Roscoe W. Scott

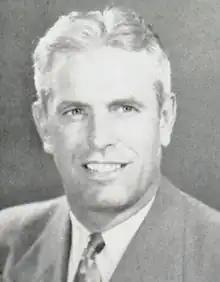
Scott pictured in the "Crimson Rambler 1949", Carthage yearbook

Roscoe Wayne Scott was an American football and track and field coach. He served as the head football coach at Carthage College in Carthage, Illinois for three seasons, from 1947 to 1949, compiling a record of 11–12–2. Scott also coached track and field at Carthage.